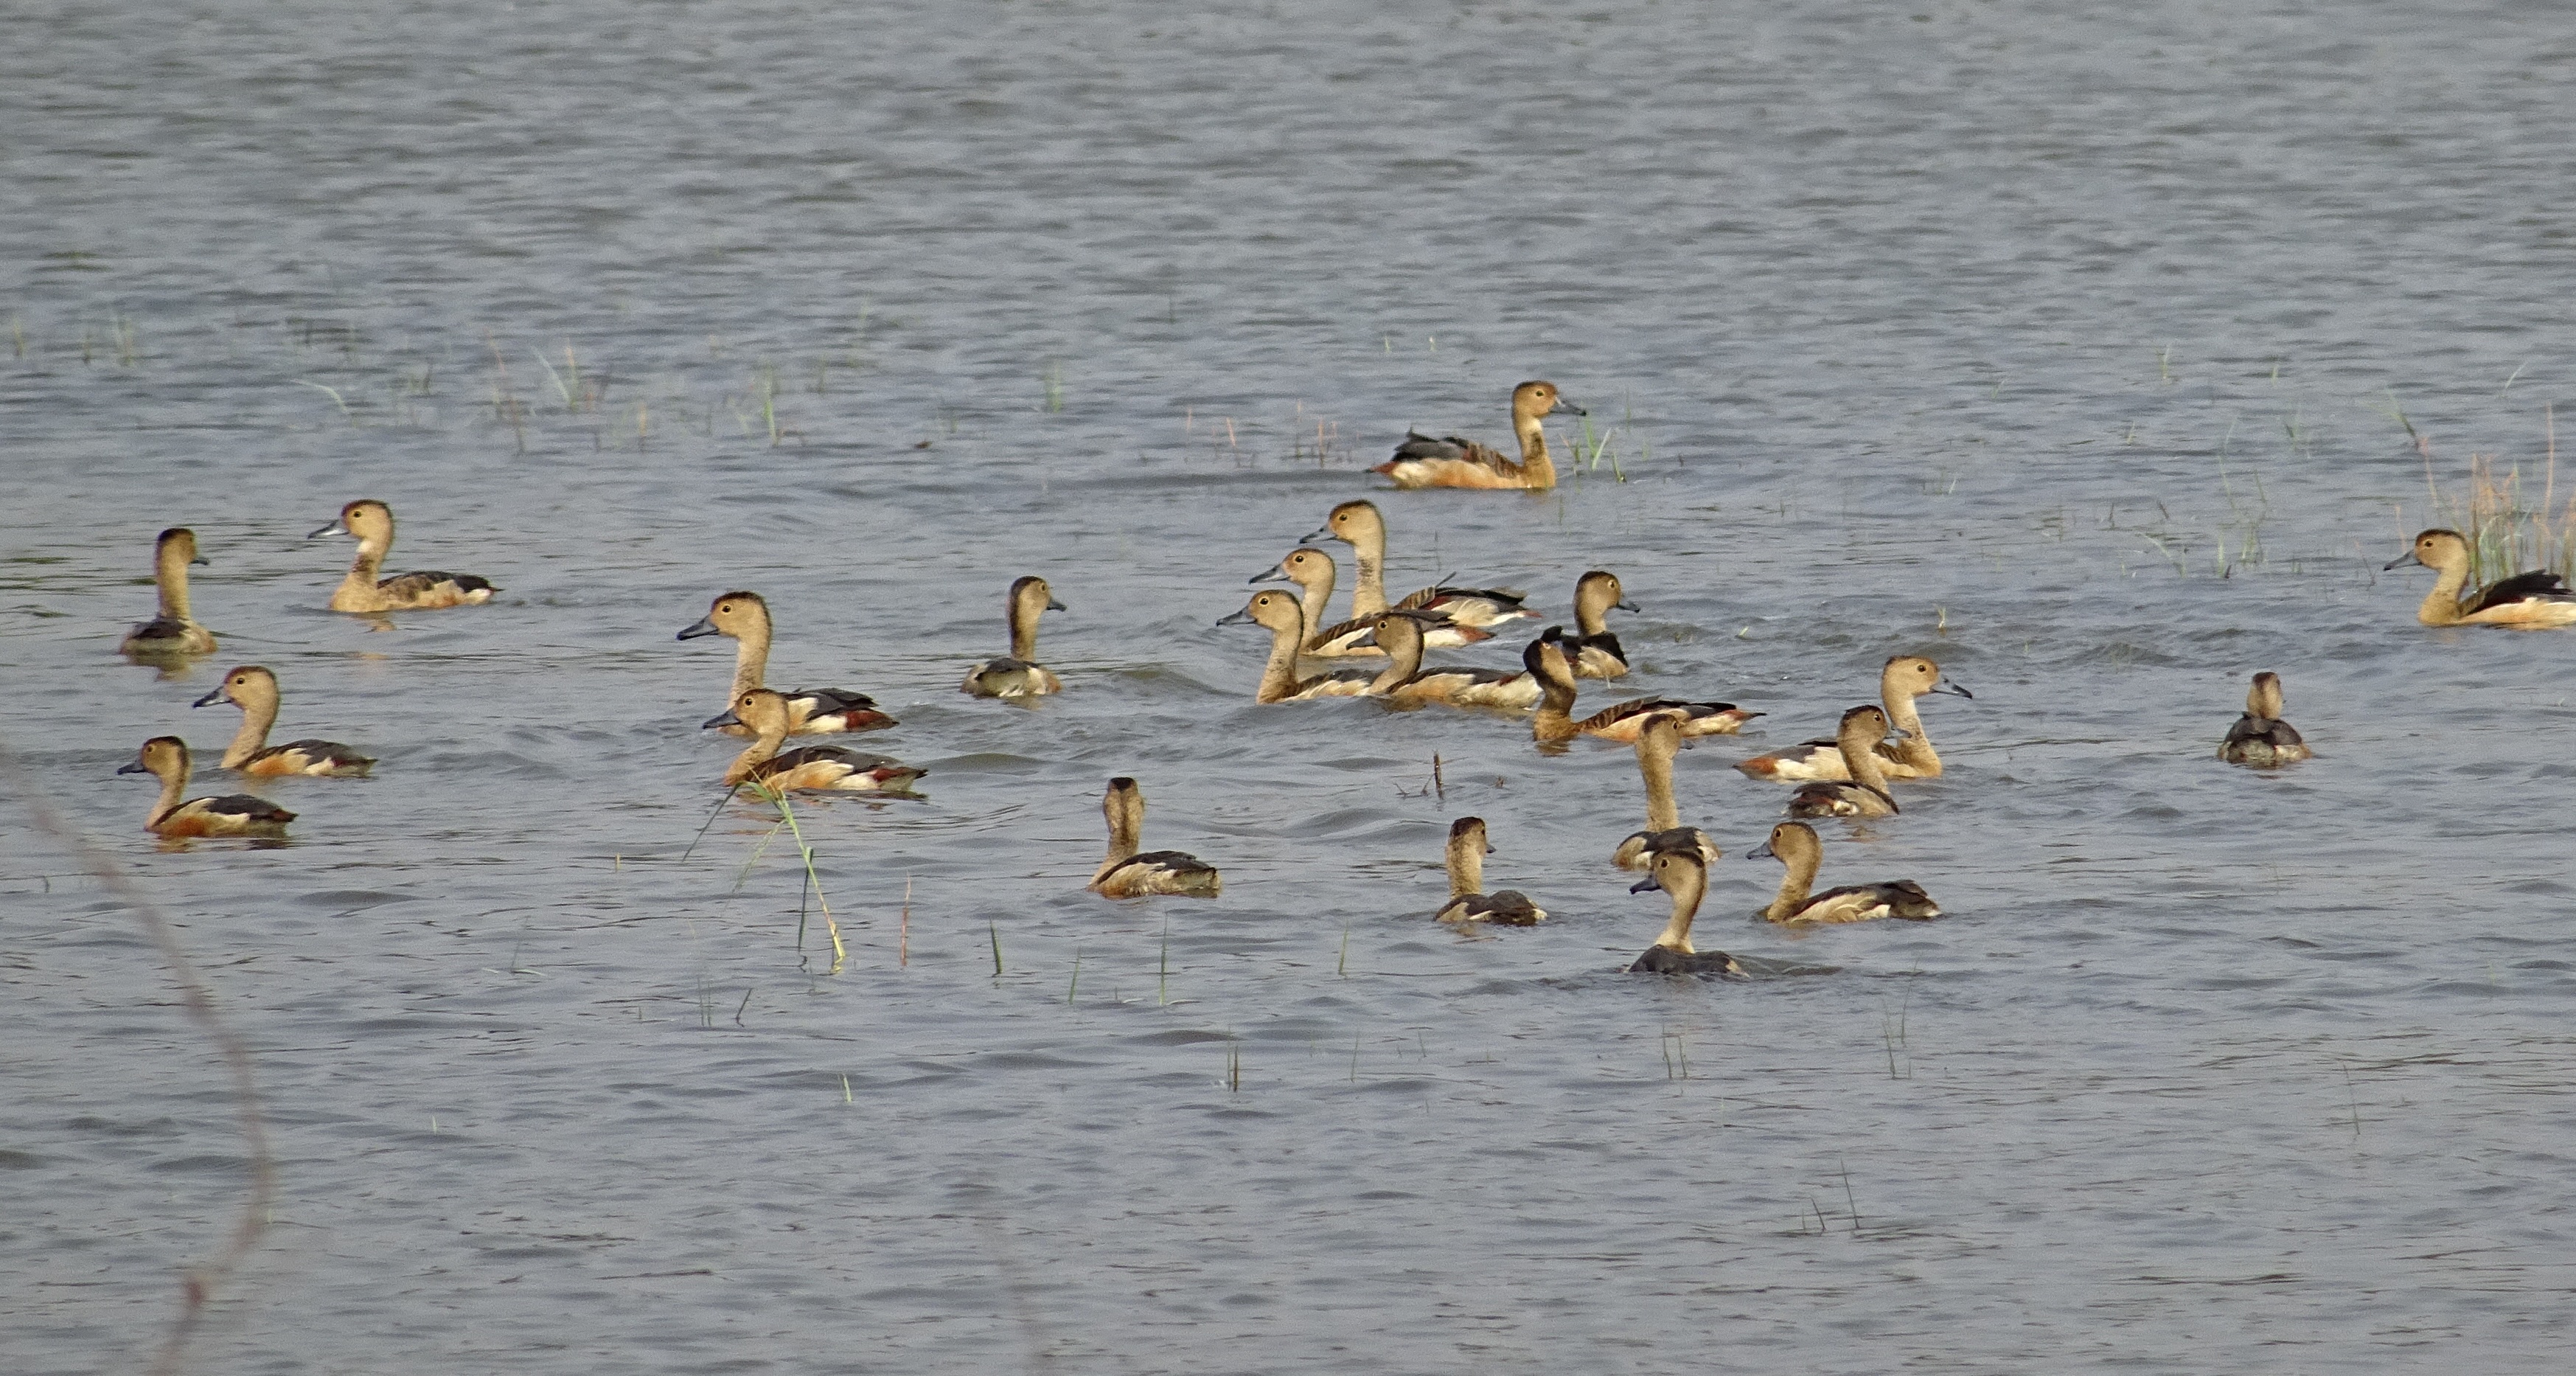
sea, water, bird, wildlife, avian, fauna, duck, vertebrate, india, waterfowl, water bird, mallard, shorebird, goa, bird migration, animal migration, ducks geese and swans, lesser whistling duck, dendrocygna javanica, indian whistling duck, lesser whistling teal